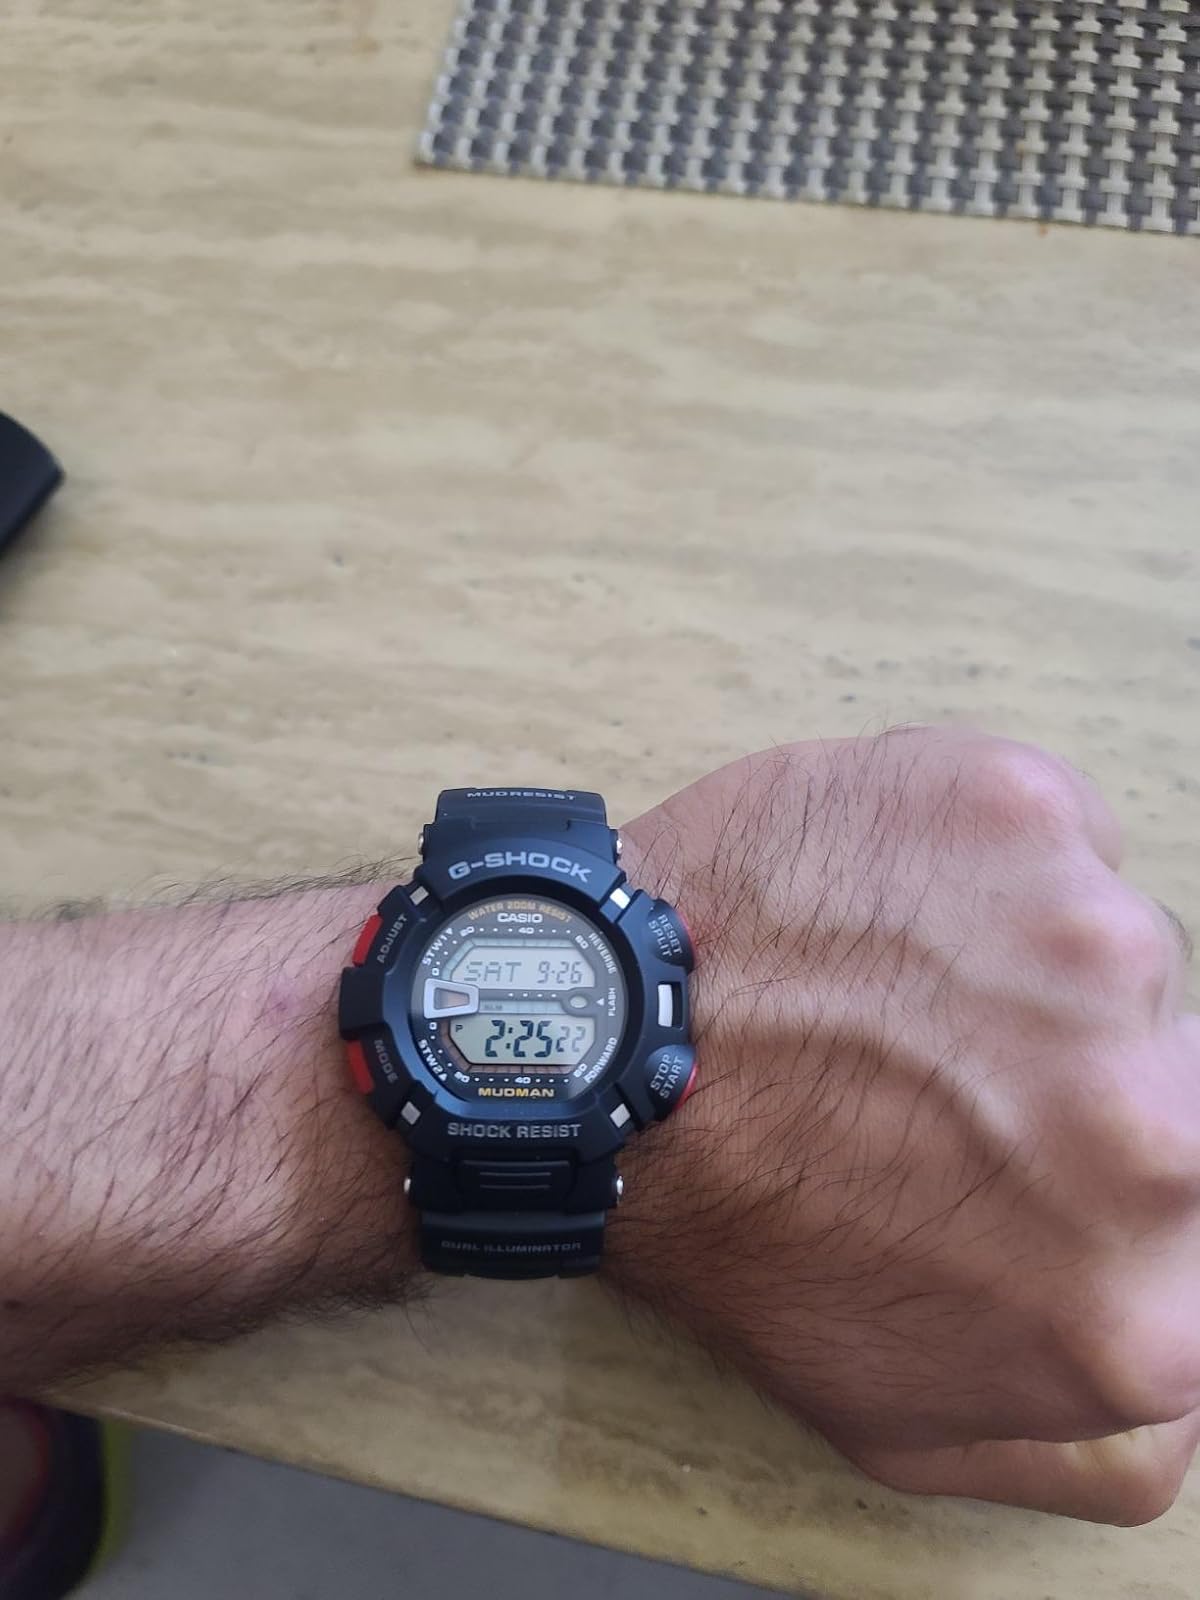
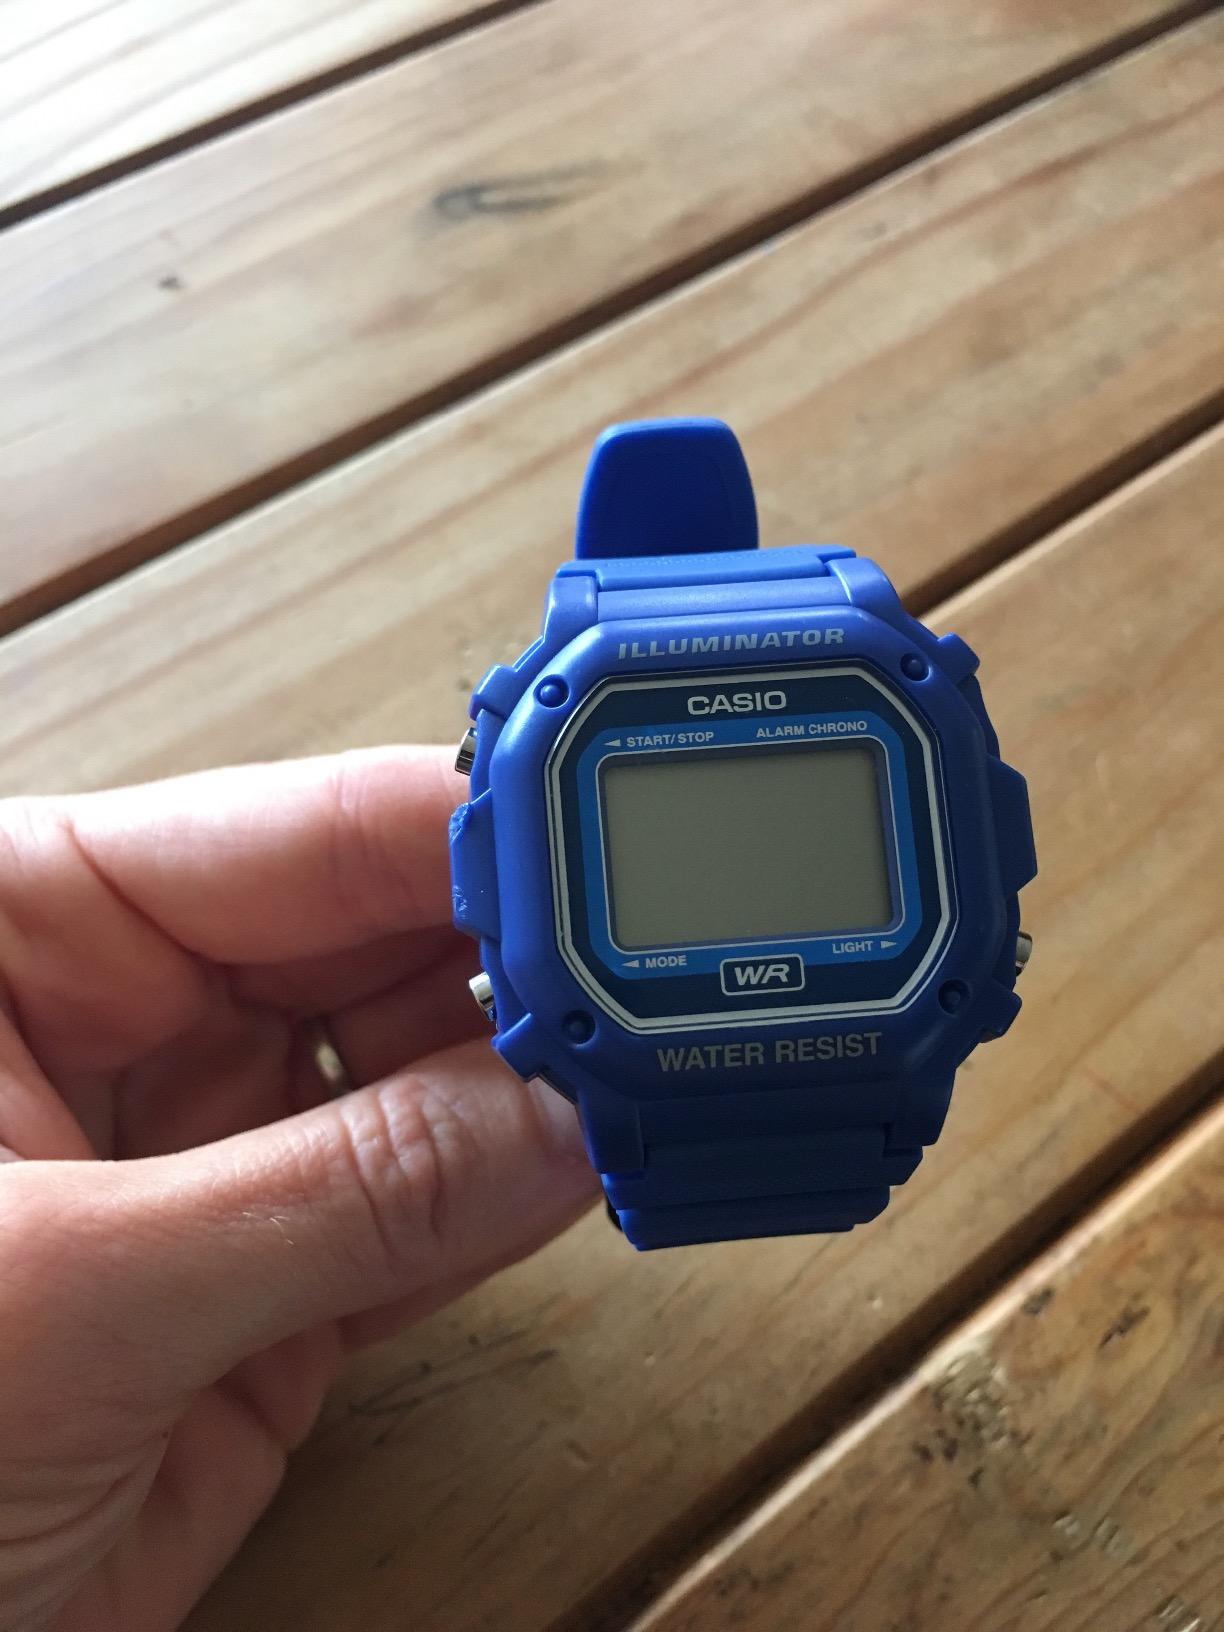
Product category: accessories_watch
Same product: no